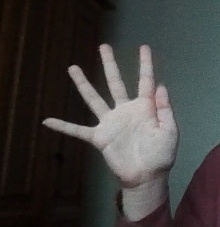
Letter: sheen